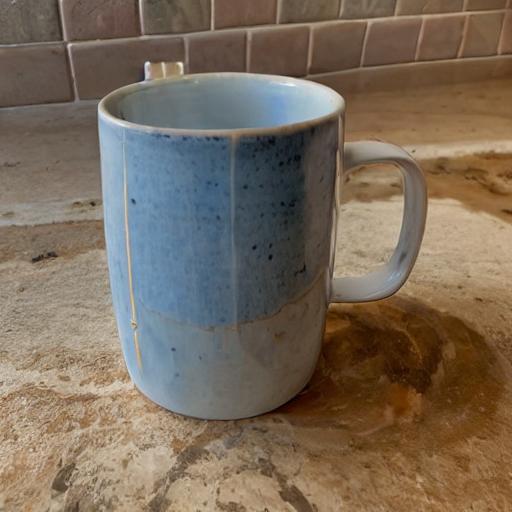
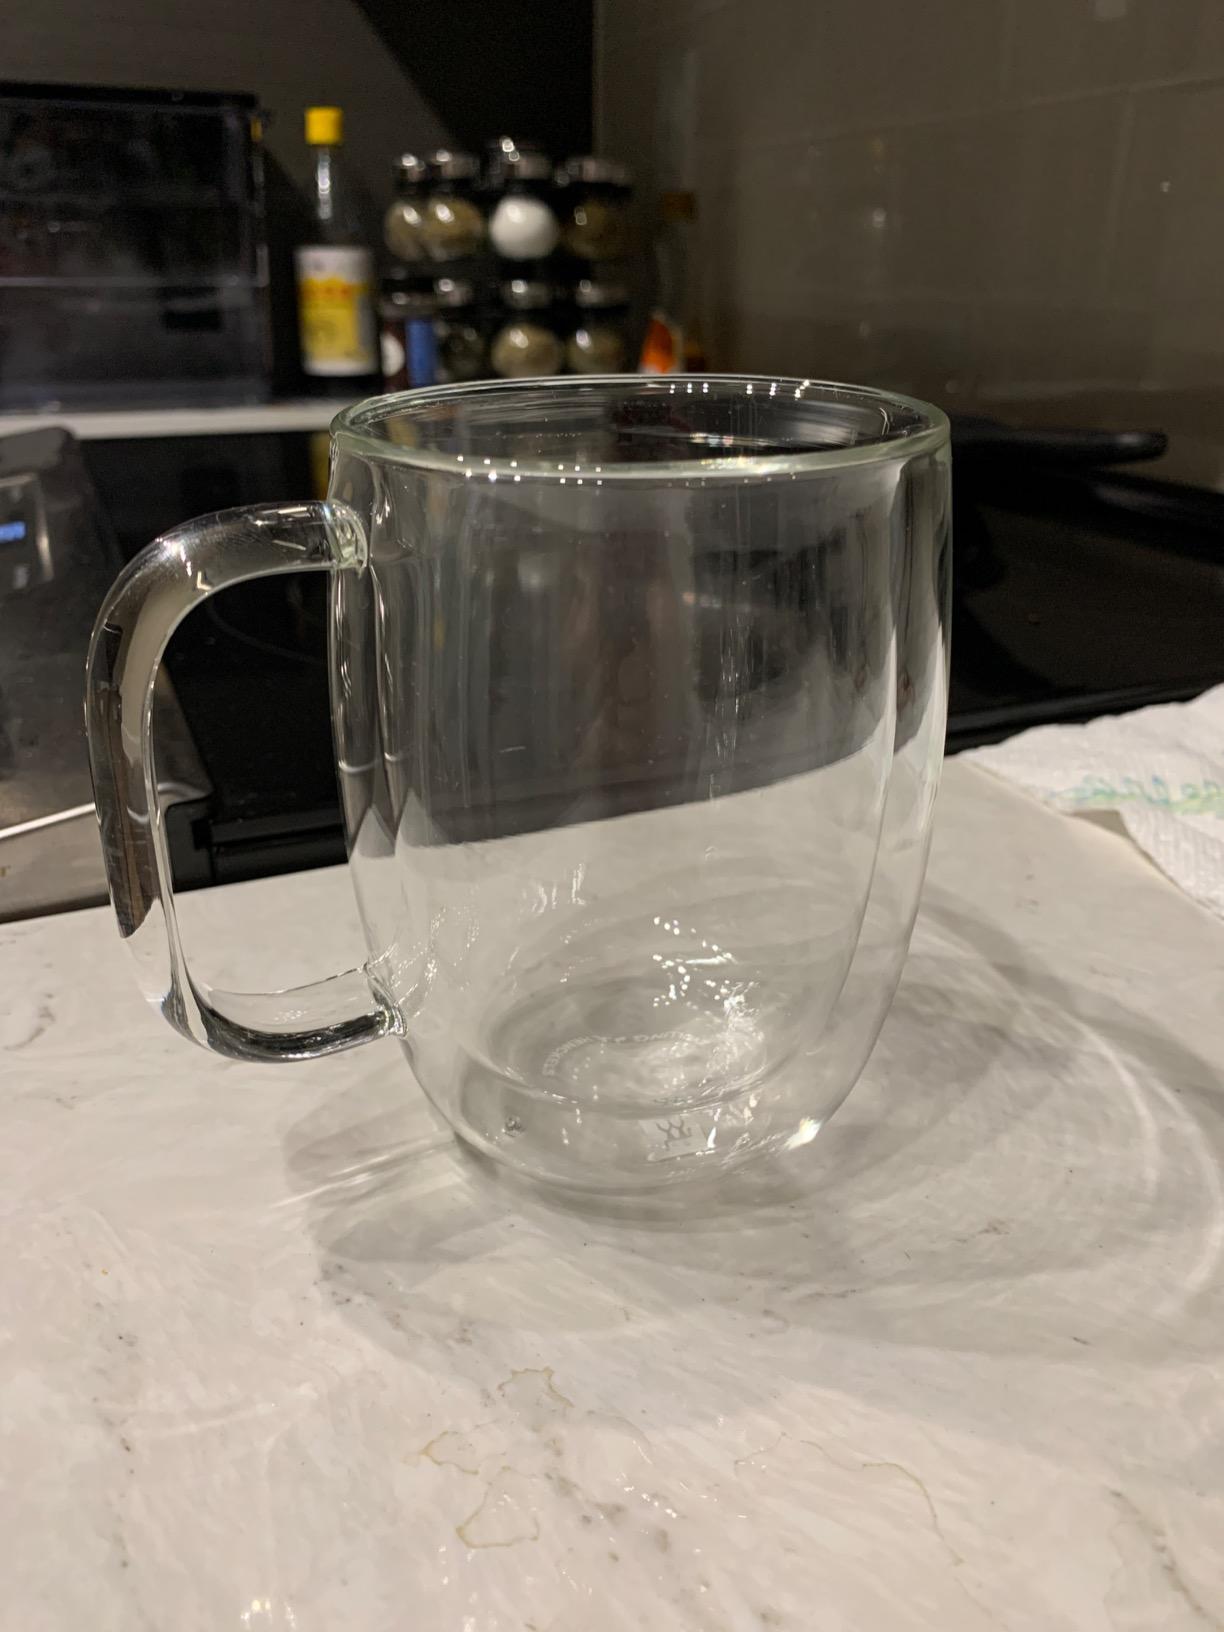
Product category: items_mug
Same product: no